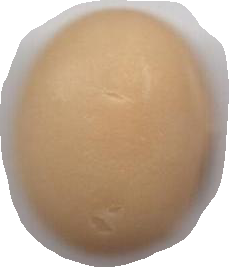
Variety: Anjasmoro